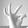
ASL letter: F